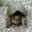
Label: turtle